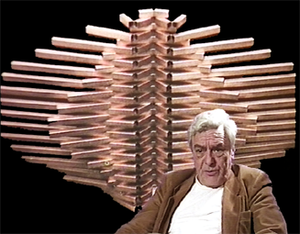
Portrait de Vincent Batbedat
Vincent Batbedat, né le 17 août 1932 à Poyanne et mort le 17 octobre 2010, est un sculpteur et graveur français.